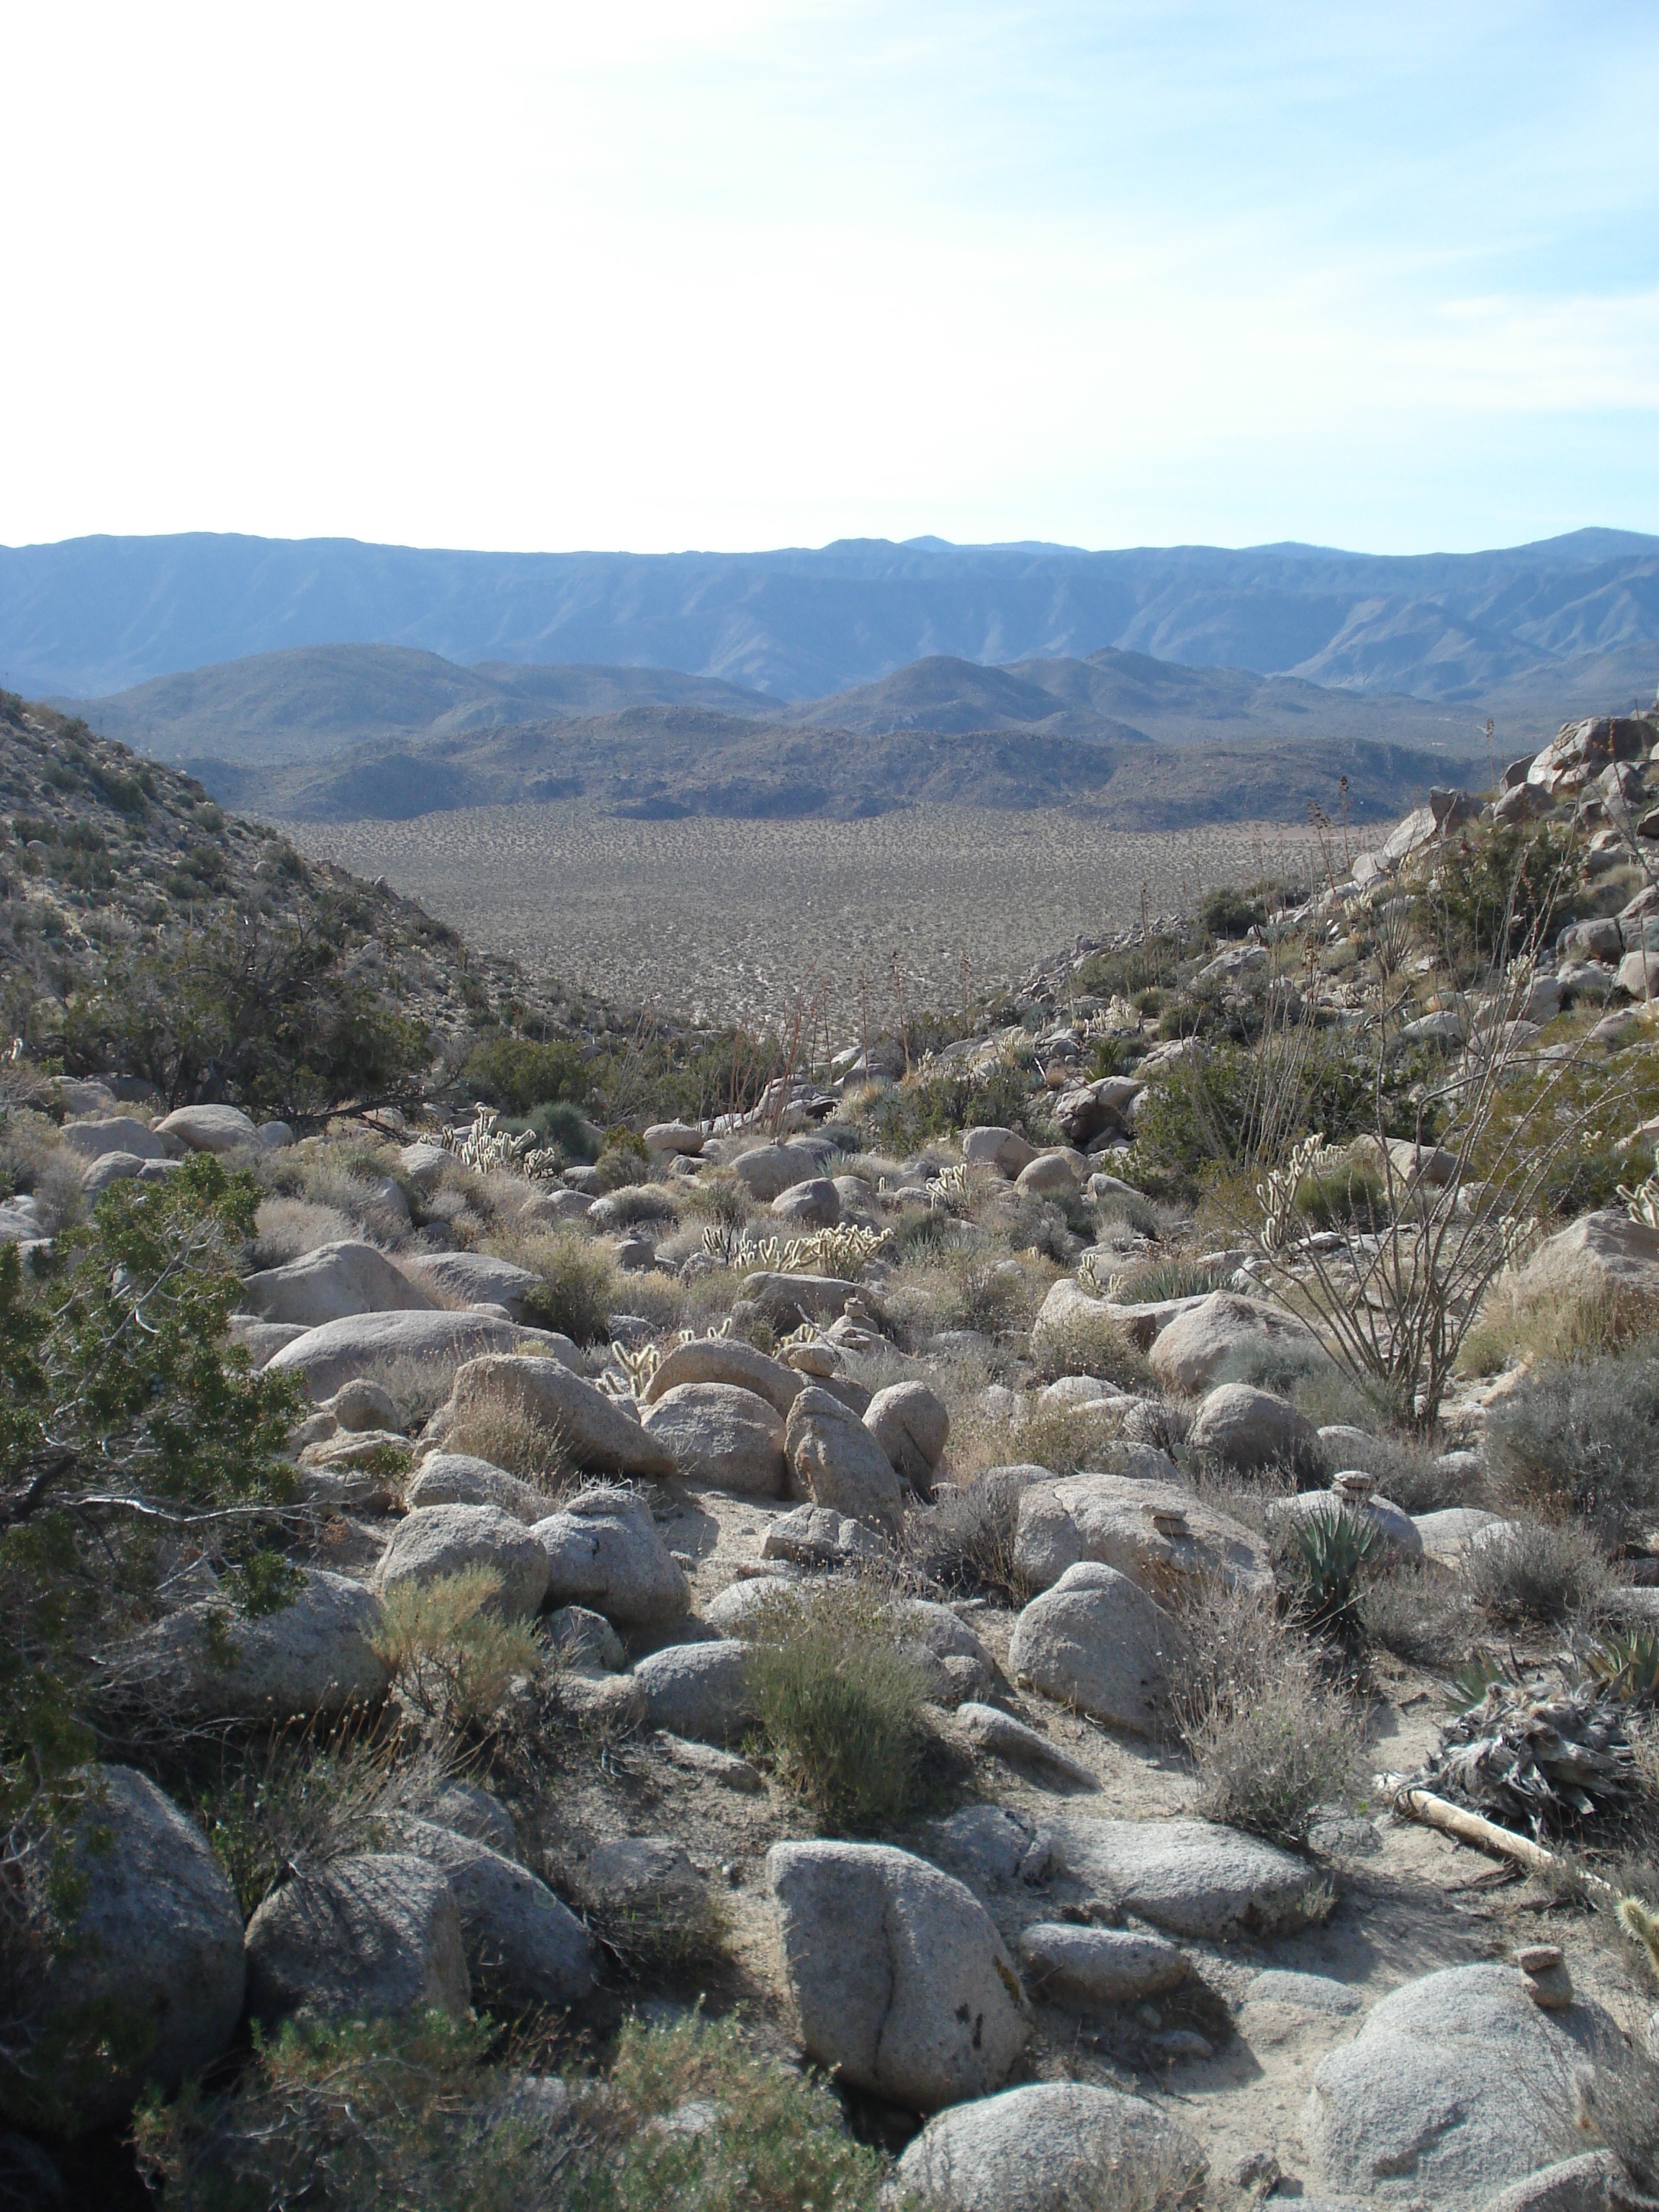
landscape, rock, wilderness, walking, mountain, trail, desert, lake, adventure, valley, america, california, ridge, rocks, geology, badlands, boulder, plateau, fell, ecosystem, wadi, landform, borrego, natural environment, geographical feature, mountainous landforms